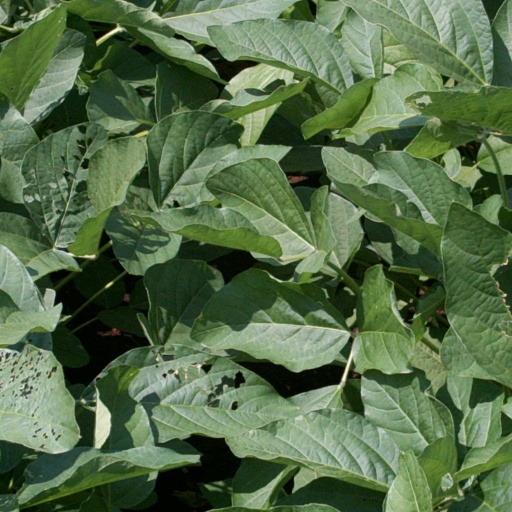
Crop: soybean